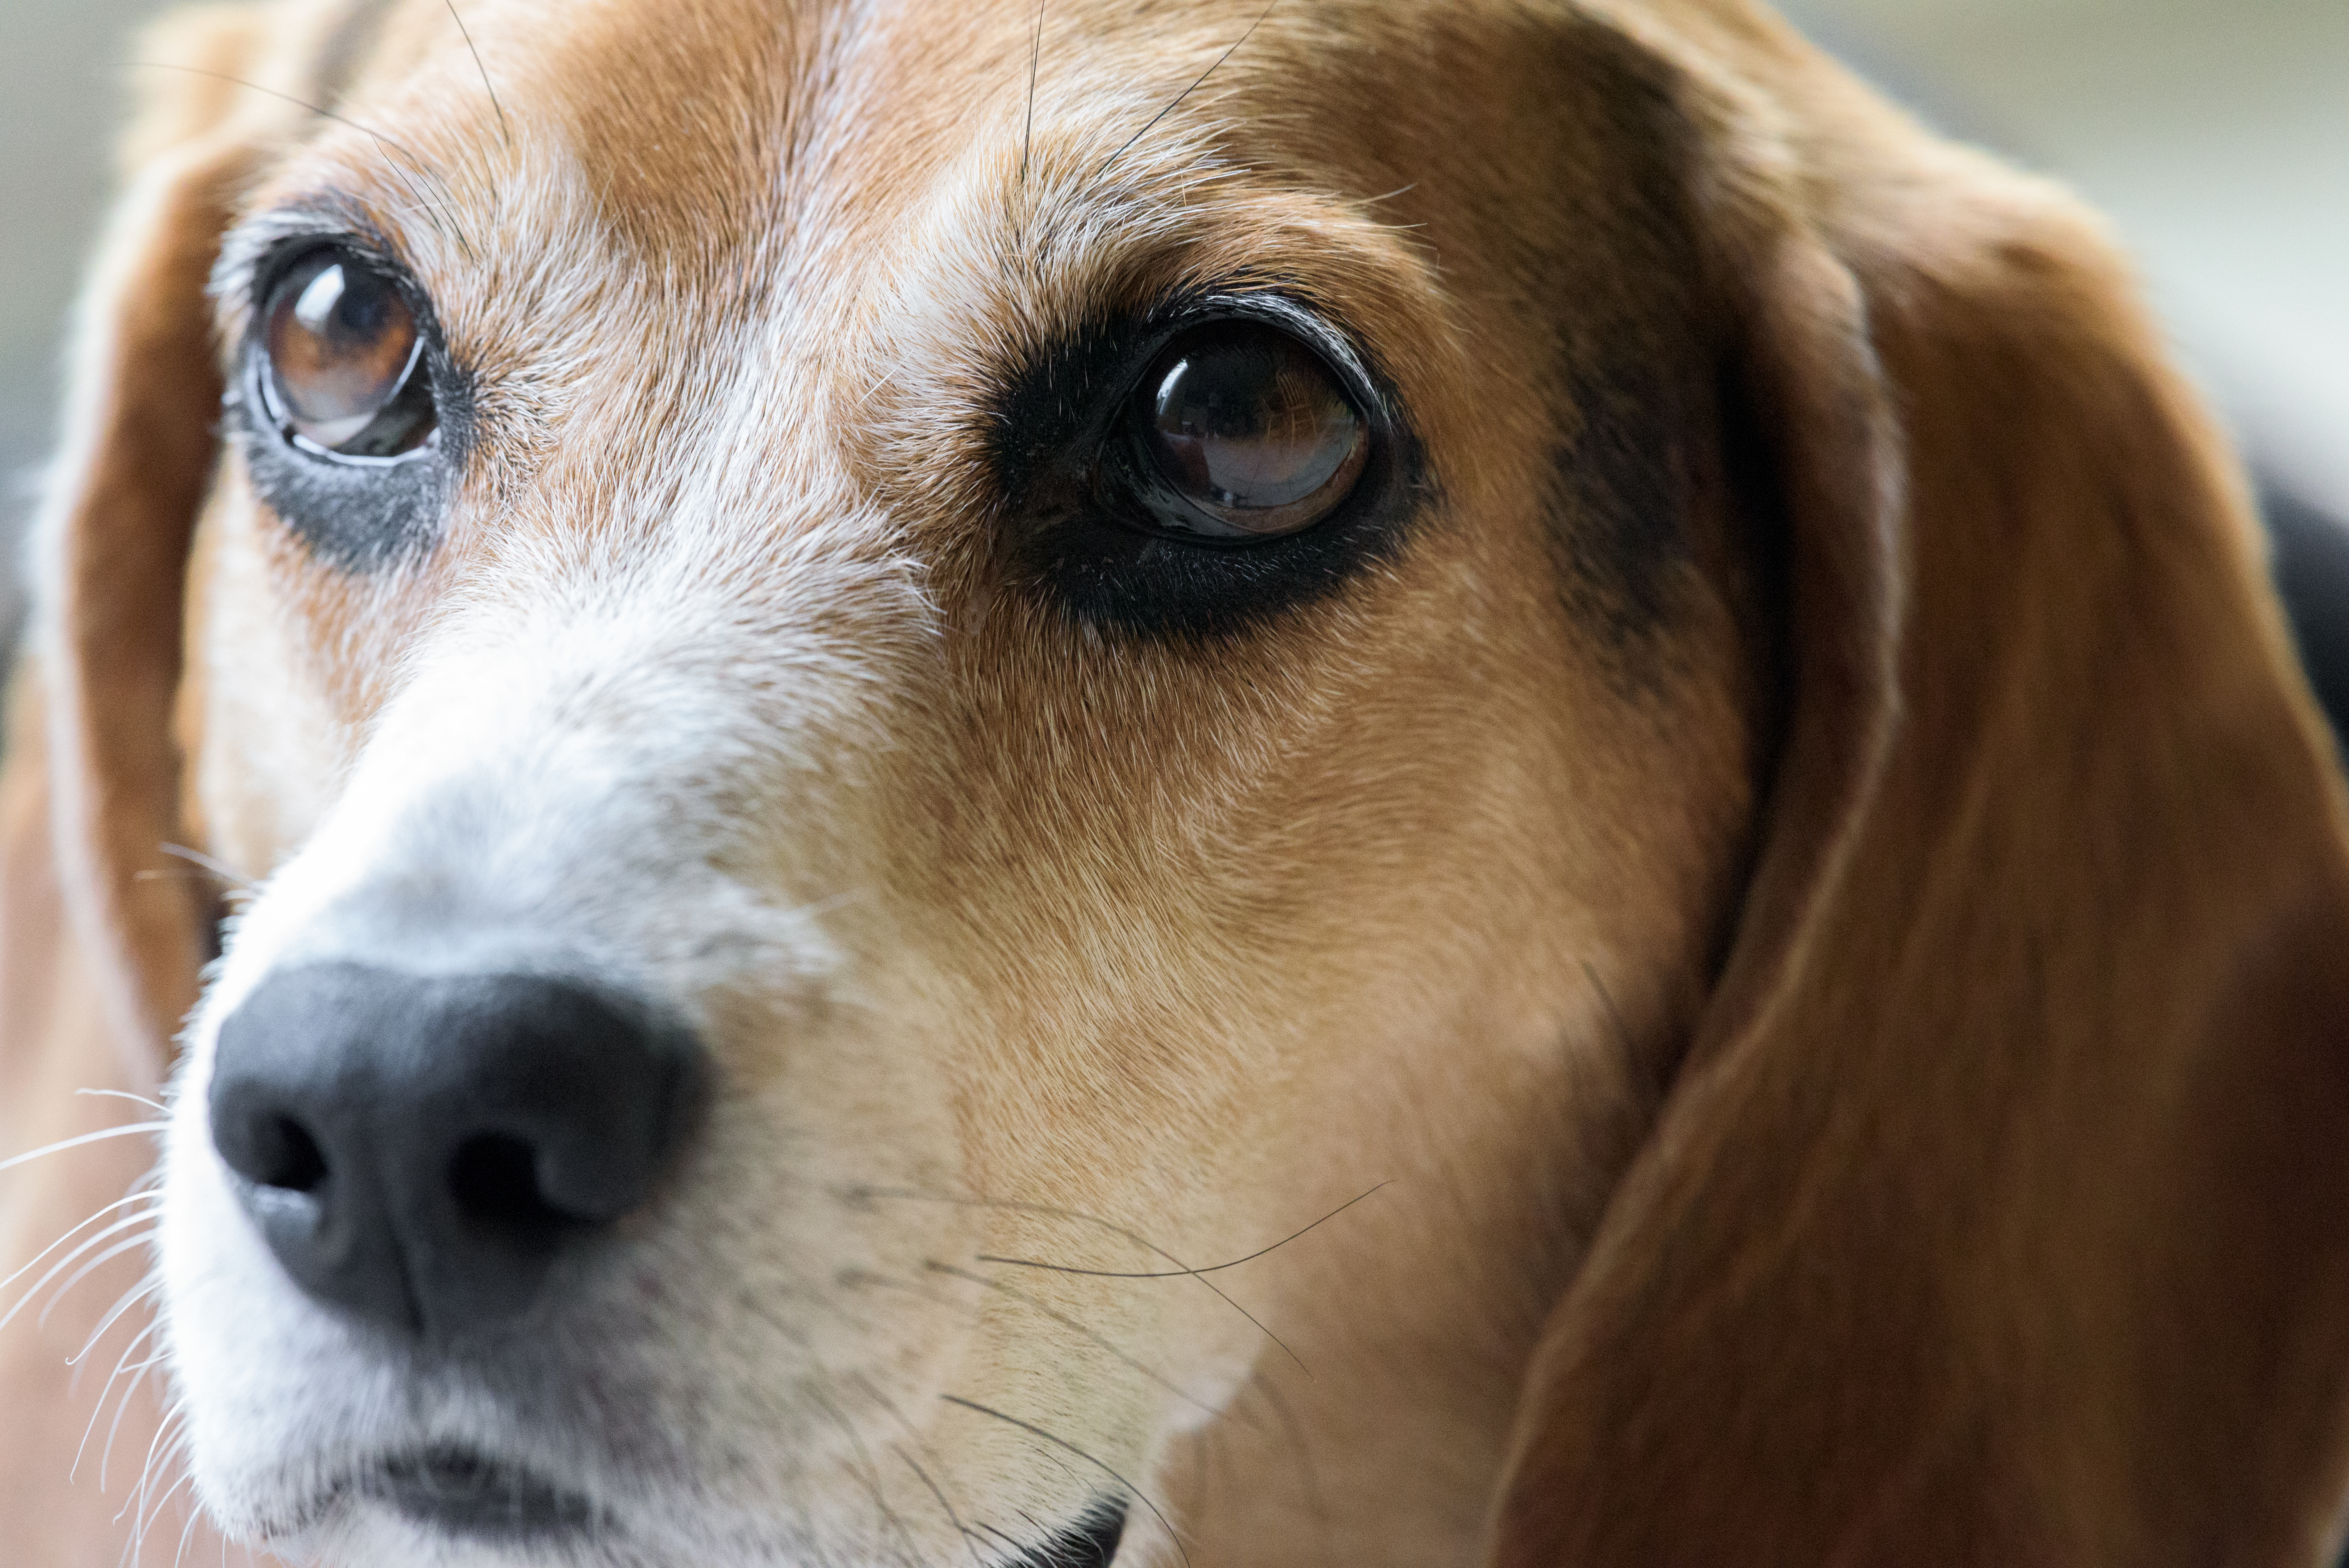
dog, mammal, vertebrate, dog breed, canidae, beagle, harrier, american foxhound, snout, beagle harrier, nose, english foxhound, carnivore, whiskers, estonian hound, close up, companion dog, eye, grand anglo fran ais tricolore, drever, hamiltonst vare, english coonhound, treeing walker coonhound, rare breed dog, pocket beagle, hound, finnish hound, basset art sien normand, scent hound, Beagador, Artois hound, hunting dog, coonhound, Hygenhund